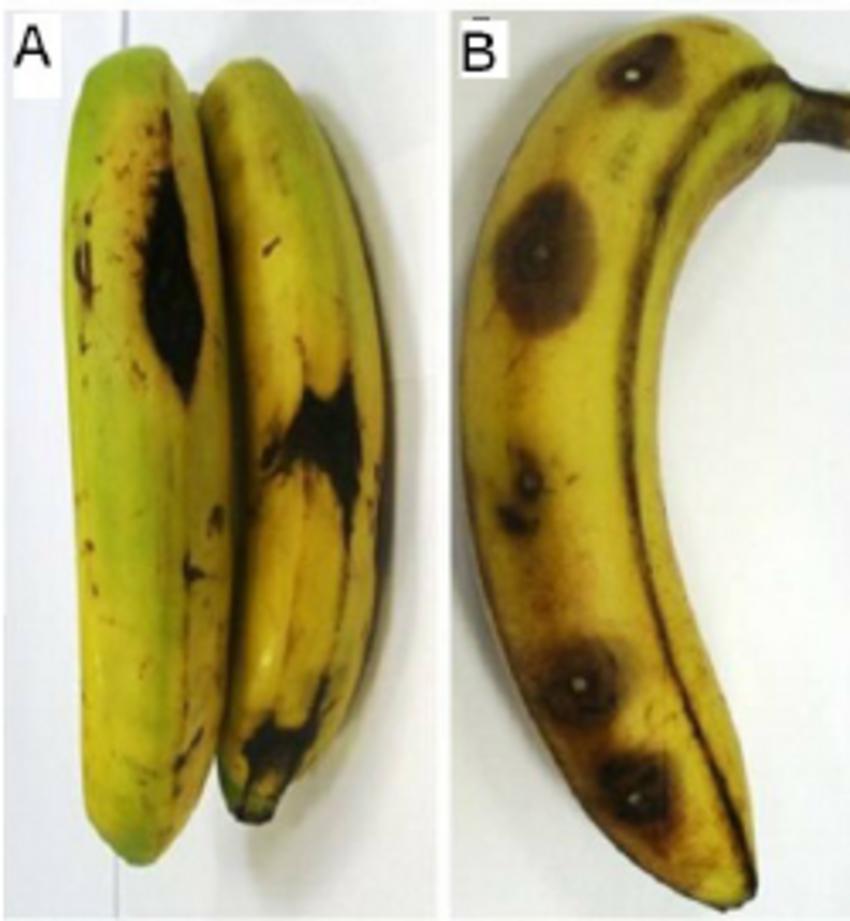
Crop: unknown
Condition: banana_banana_anthracnose